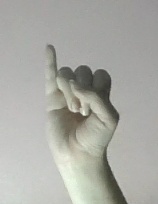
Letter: meem